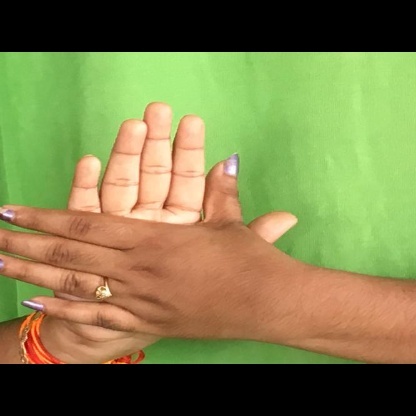
Mudra: Chakra